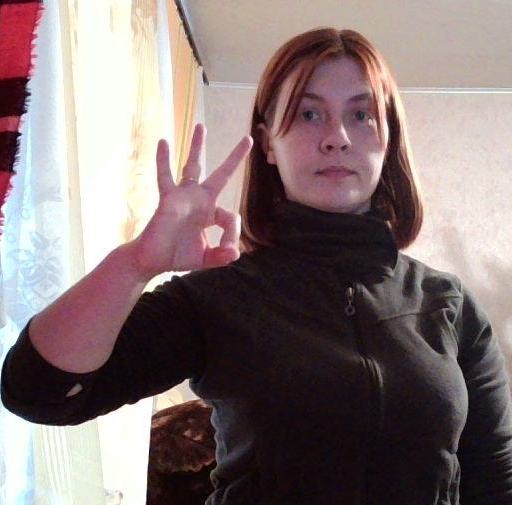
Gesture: ok